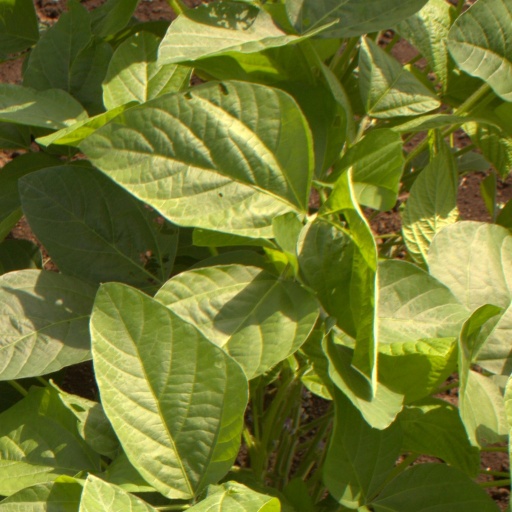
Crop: soybean